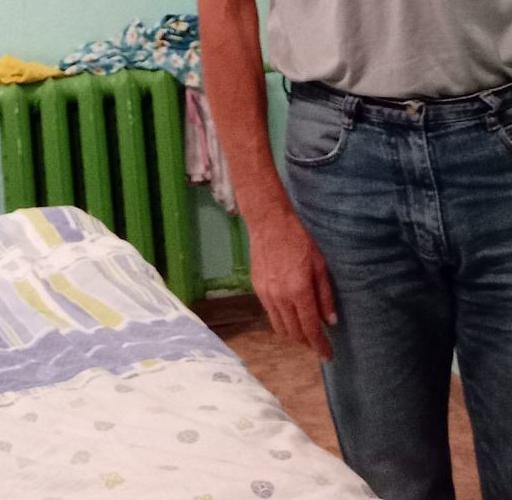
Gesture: no_gesture